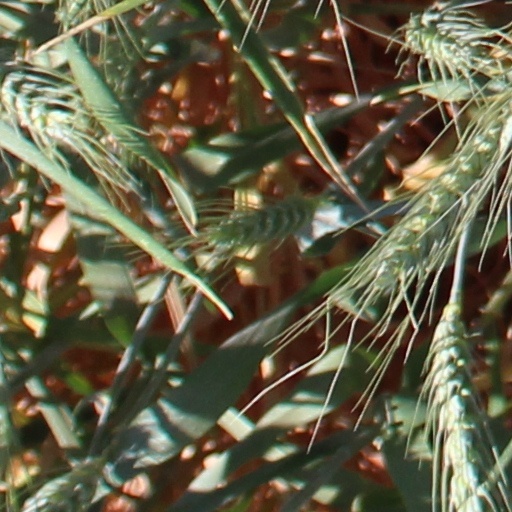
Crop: wheat